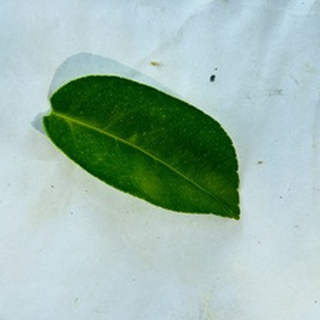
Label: healthy_lemon